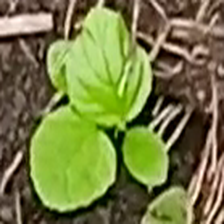
Weed species: Little_Mallow(Malva parviflora)